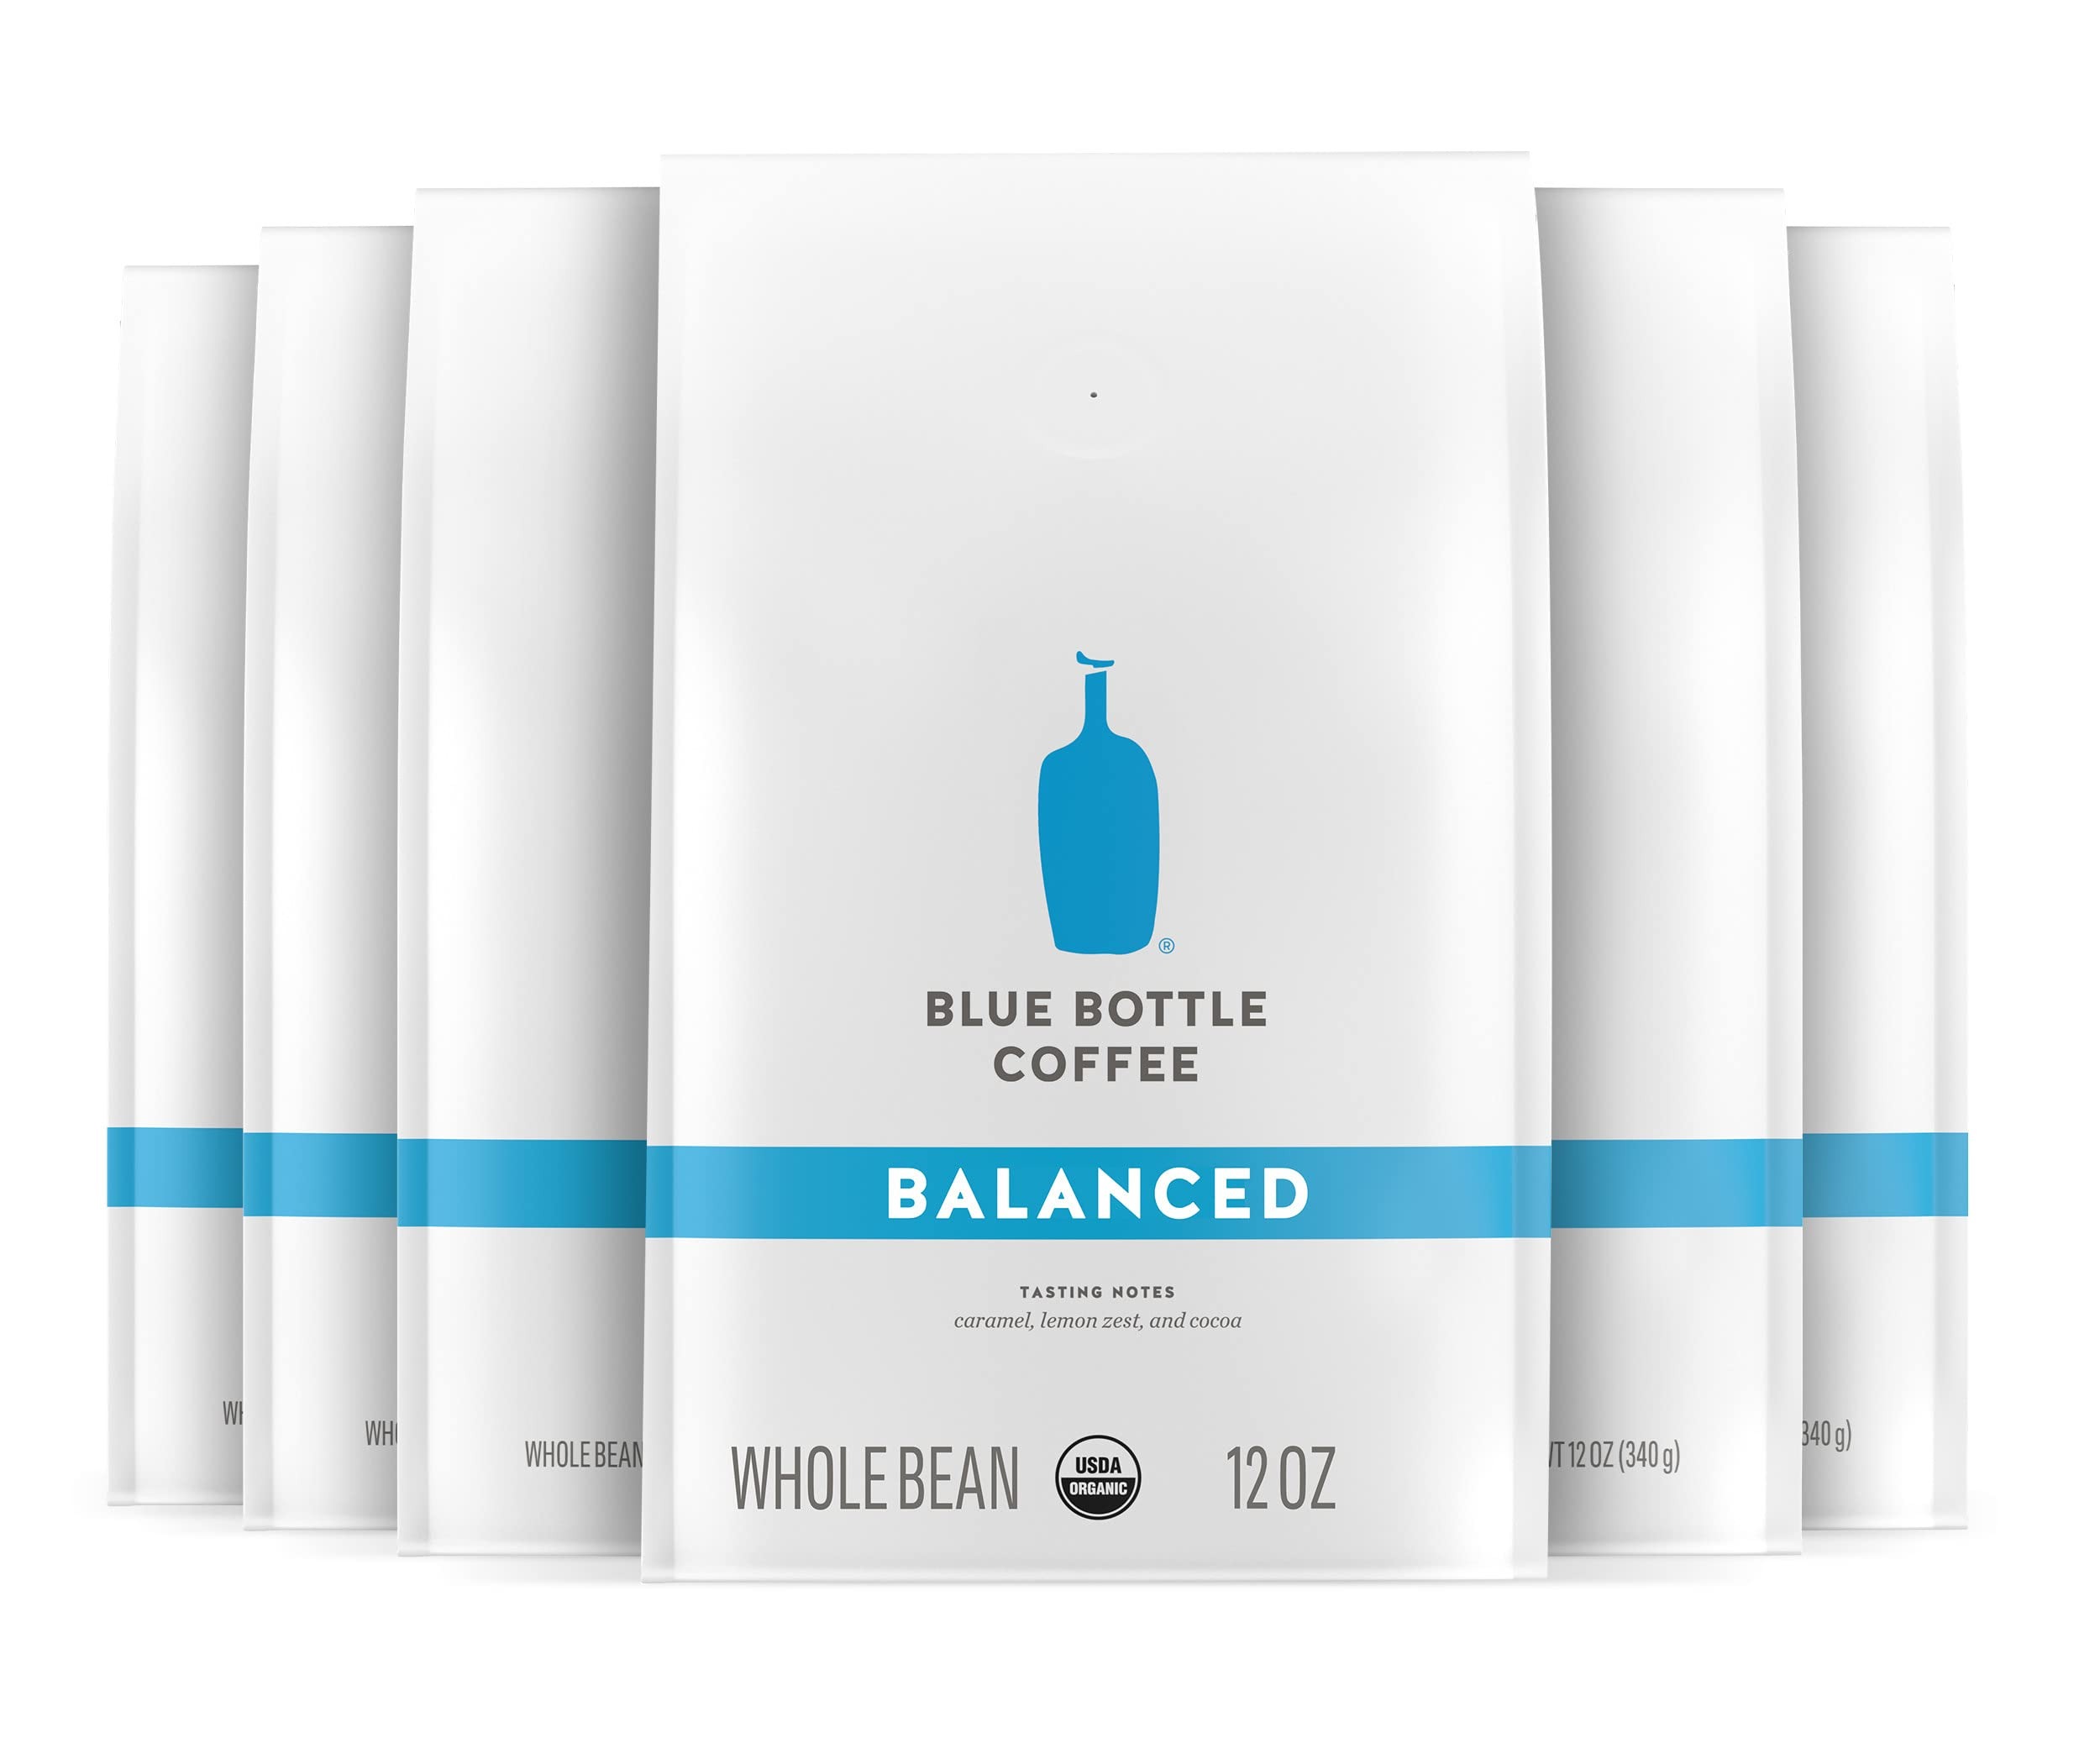
Item Name: Blue Bottle Whole Bean Organic Coffee, Balanced, Medium Roast, 12 Ounce bag (Pack of 6)
Bullet Point 1: SMOOTH AND BALANCED BLEND: This 12 oz. bag of whole bean organic coffee is a medium-light roast that's ideal for any occasion
Bullet Point 2: WARM, HARMONIOUS FLAVORS: Roasted to combine the nuances of each origin, our Balanced blend brings tasting notes of caramel, lemon zest and cocoa. This unique coffee blend is delightful on its own and pairs beautifully with milk or cream
Bullet Point 3: PREMIUM SPECIALTY COFFEE: Our Bright coffee blend is an ideal mid-morning pick-me-up and uses naturally processed, organic whole beans from East Africa, freshly roasted in small batches
Bullet Point 4: CERTIFIED ORGANIC: Our blends use highly traceable, certified organic coffee beans sustainably sourced from a select group of high-quality producers
Bullet Point 5: A RANGE OF TASTES: In addition to this light roast coffee, Blue Bottle Coffee offers a variety of blends to suit your taste and mood, including Bold, Balanced, Espresso and Decaf
Product Description: Balanced is a medium-light roast whole bean coffee celebrating the flavor nuances of beans selectively harvested from Latin America and Central Africa. We carefully roasted this premium organic coffee blend to harmoniously combine warm and slightly sweet flavors—it's a moment of pure comfort. With tasting notes of caramel, lemon zest and cocoa, this unique blend is comforting on its own, and pairs beautifully with milk or cream. Like all other Blue Bottle Coffee blends, Balanced is a specialty coffee crafted with the highest standards, not just for the blend itself, but also the environment. This whole bean coffee blend uses certified organic coffee beans that are roasted in small batches and sustainably sourced from trusted suppliers. Every bag of Blue Bottle Coffee guarantees quality and unique flavor profiles for you to enjoy from the comfort of your home. In addition to this organic medium-light roast whole bean coffee, Blue Bottle offers a wide variety of high-quality specialty blends ranging from Bright, Bold, Espresso and even Decaf. There's a Blue Bottle coffee for every taste and mood.
Value: 72.0
Unit: Ounce

Price: 16.235